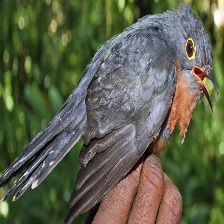
Species: CHESTNUT WINGED CUCKOO
Scientific name:  CLAMATOR COROMANDUS